Old M-94–Au Train River Bridge

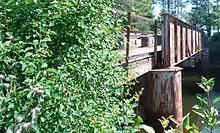
Sidewall of bridge

The Old M-94–Au Train River Bridge uses a span MSHD standard through girder bridge design to carry Wolkoff Road over the Au Train River. The structure has a single plate girder span, with a steel stringer approach span on each end. The stringers are supported by concrete abutments and concrete-filled steel cylinder piers. The main span consistes of two through girders, joined by four I-beams underneath.